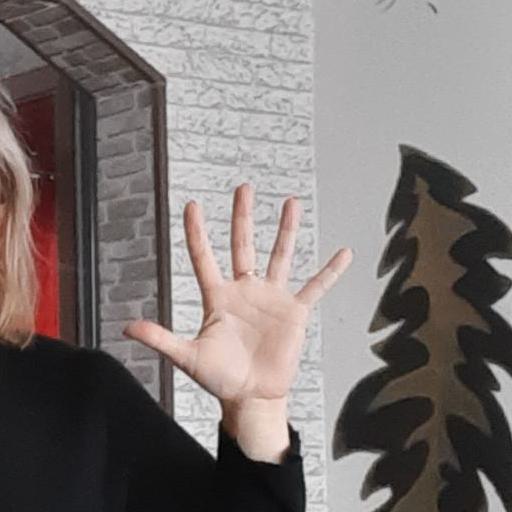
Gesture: palm